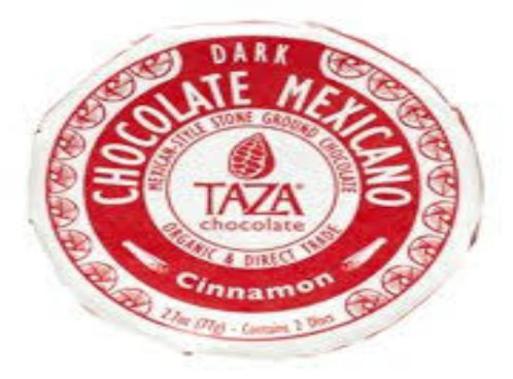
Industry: Food